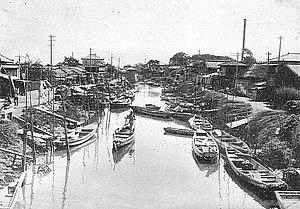
Urayasu est une ville de la préfecture de Chiba au Japon, située dans la baie de Tokyo.